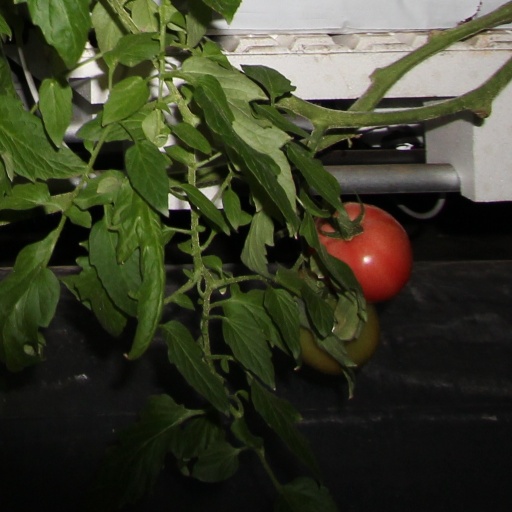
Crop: tomato